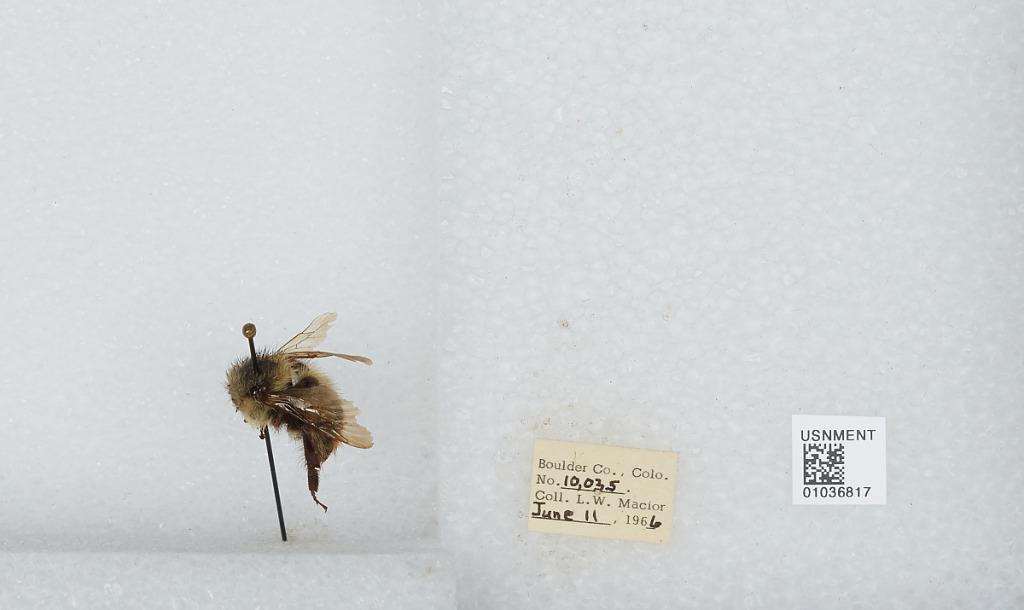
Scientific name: Bombus (Pyrobombus) mixtus Cresson
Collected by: L. Macior
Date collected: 1966-6-11
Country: United States
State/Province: Colorado
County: Boulder
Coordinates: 40.015, -105.27